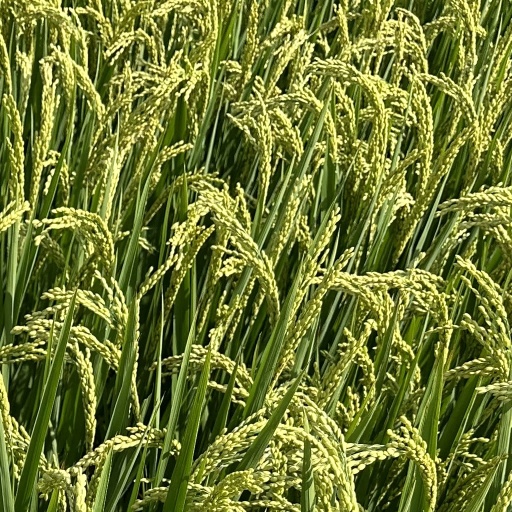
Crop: rice